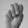
ASL letter: M